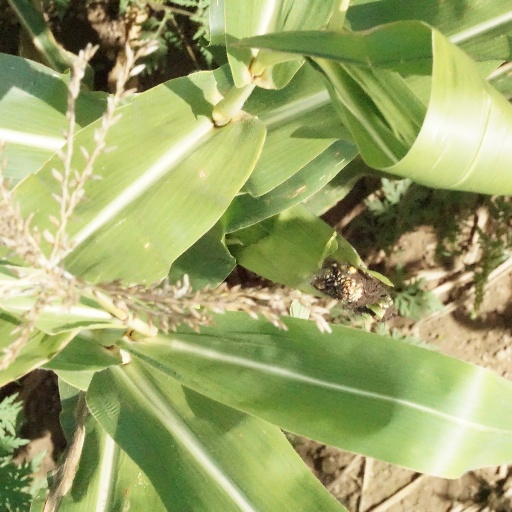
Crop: maize; corn